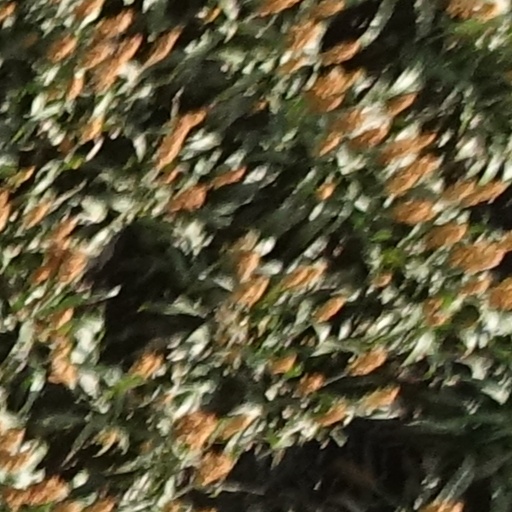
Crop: sorghum